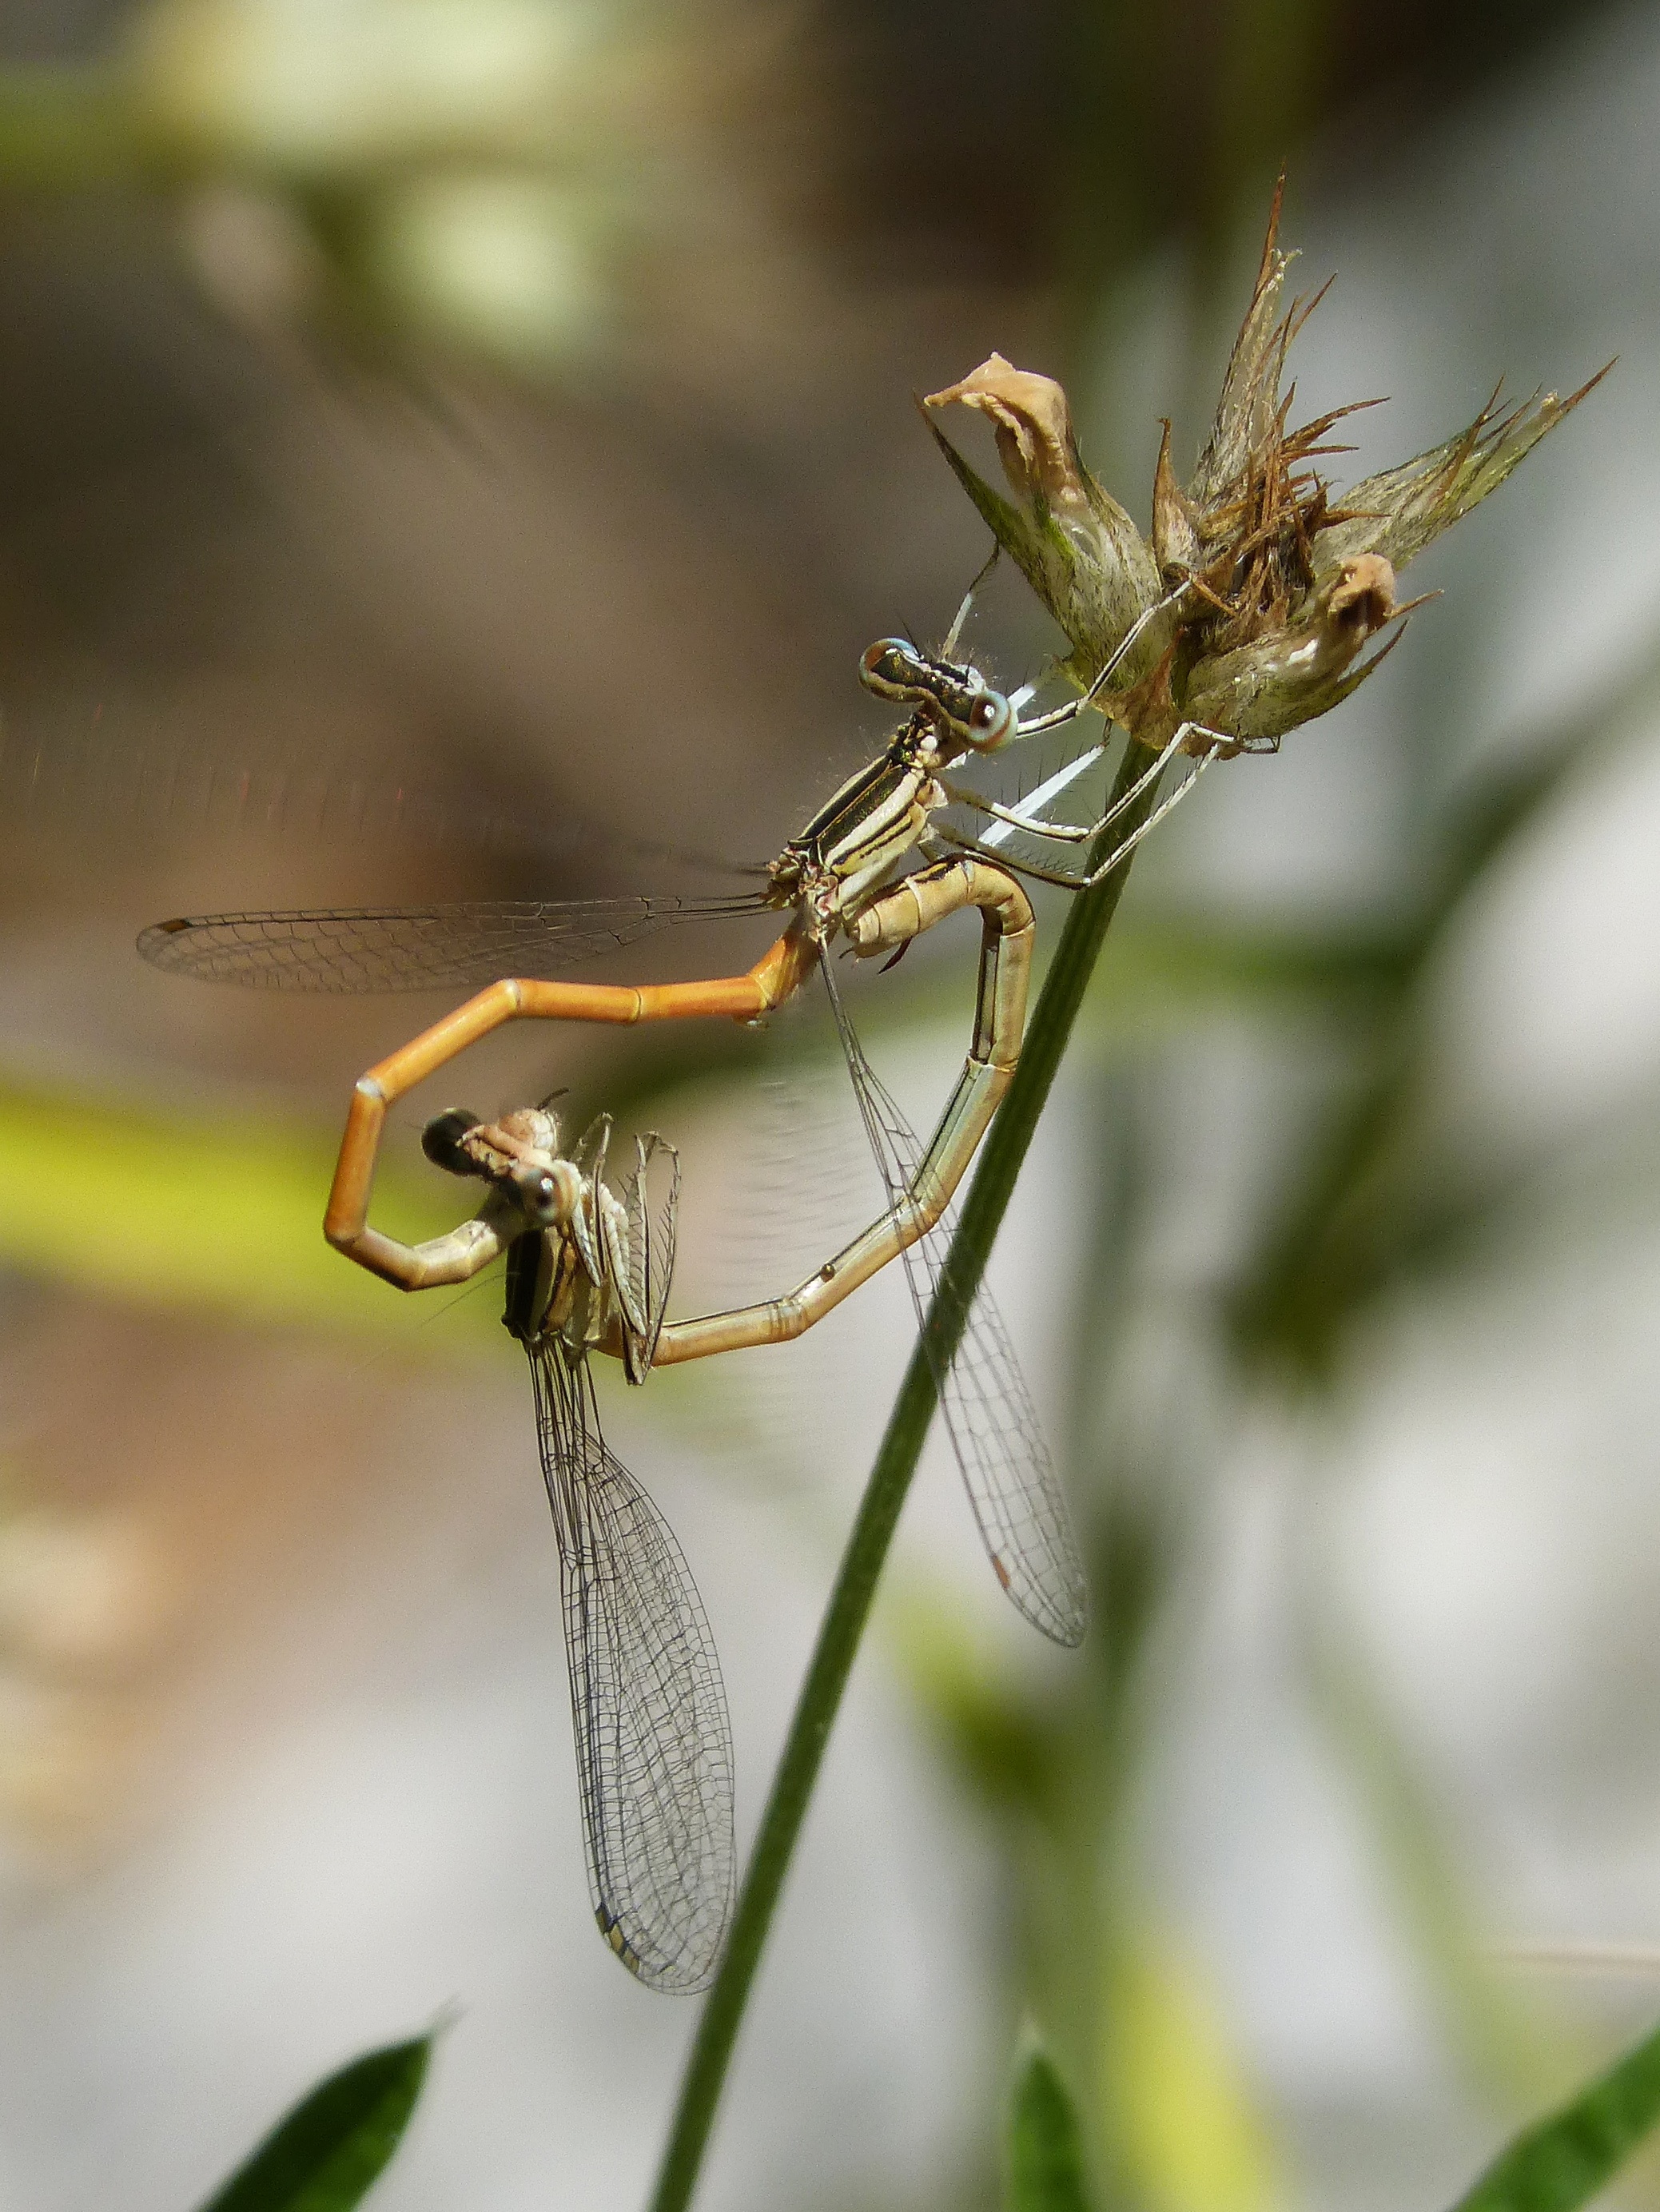
nature, branch, photography, flower, green, insect, flora, fauna, invertebrate, close up, dragonfly, reproduction, damselfly, copulation, mating, macro photography, arthropod, dragonflies, insects mating, plant stem, dragonflies and damseflies